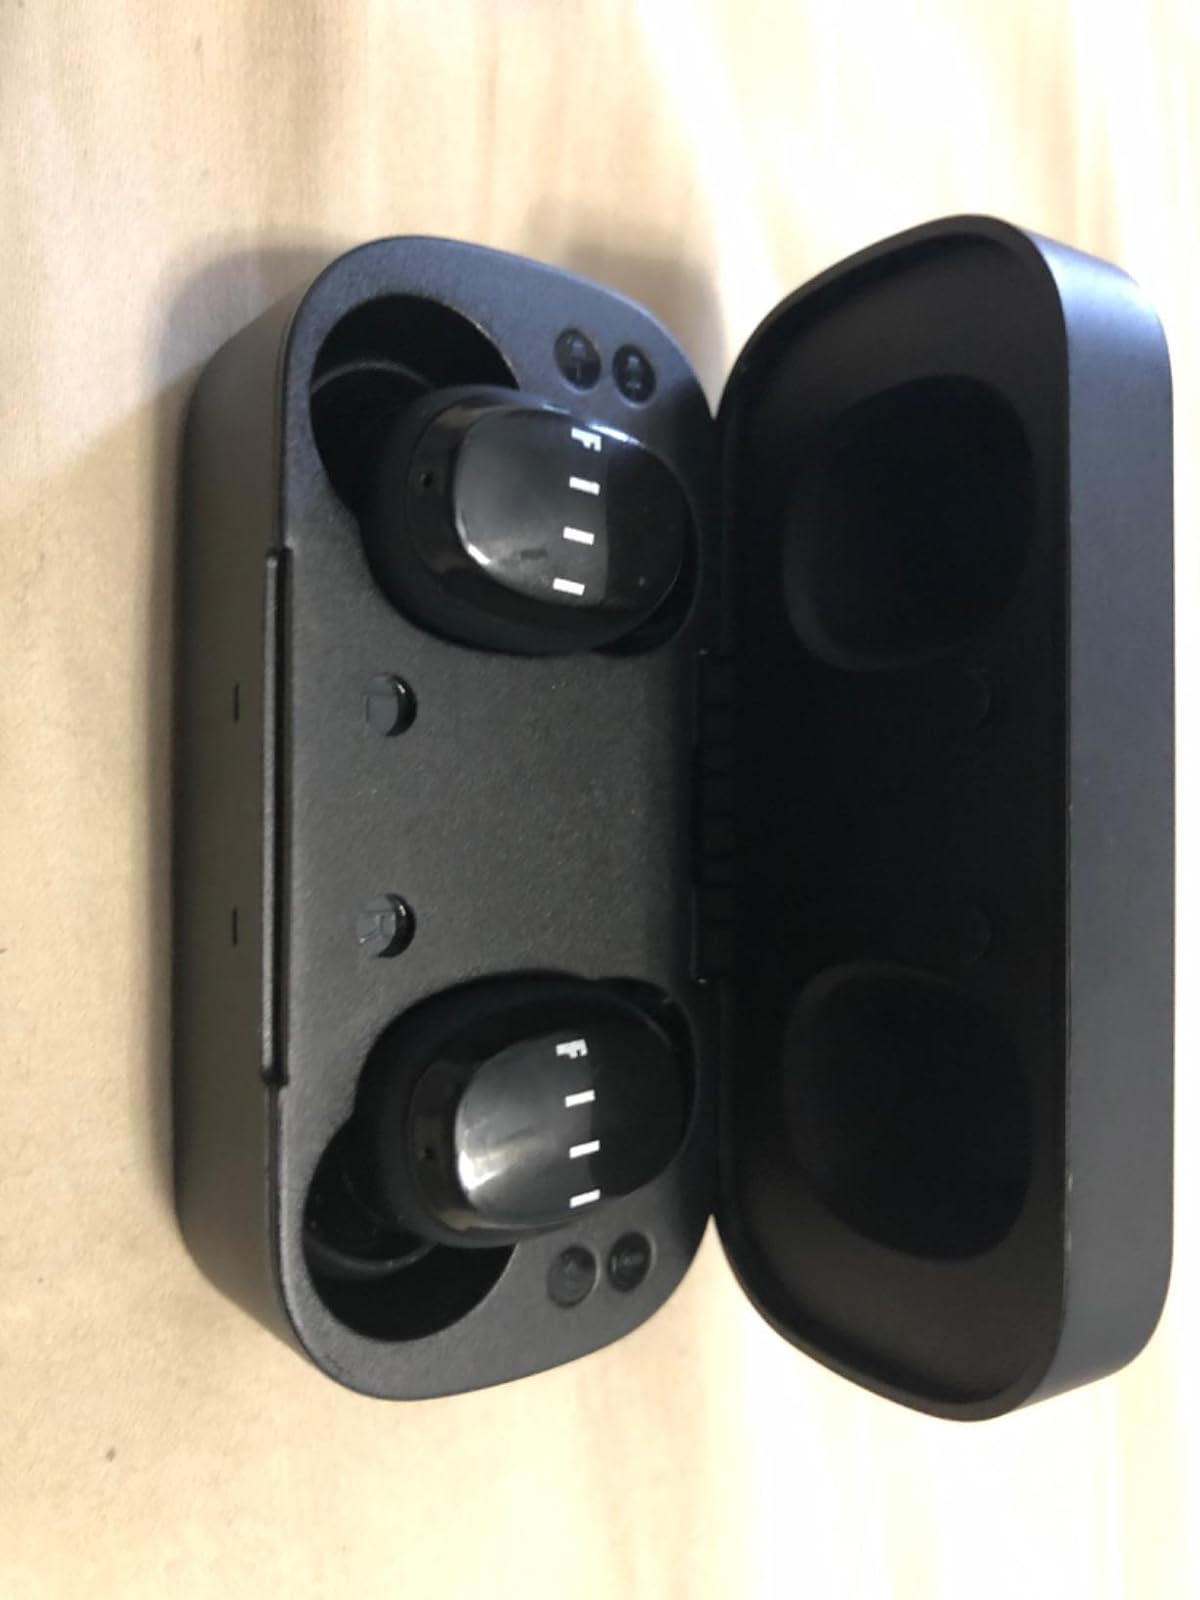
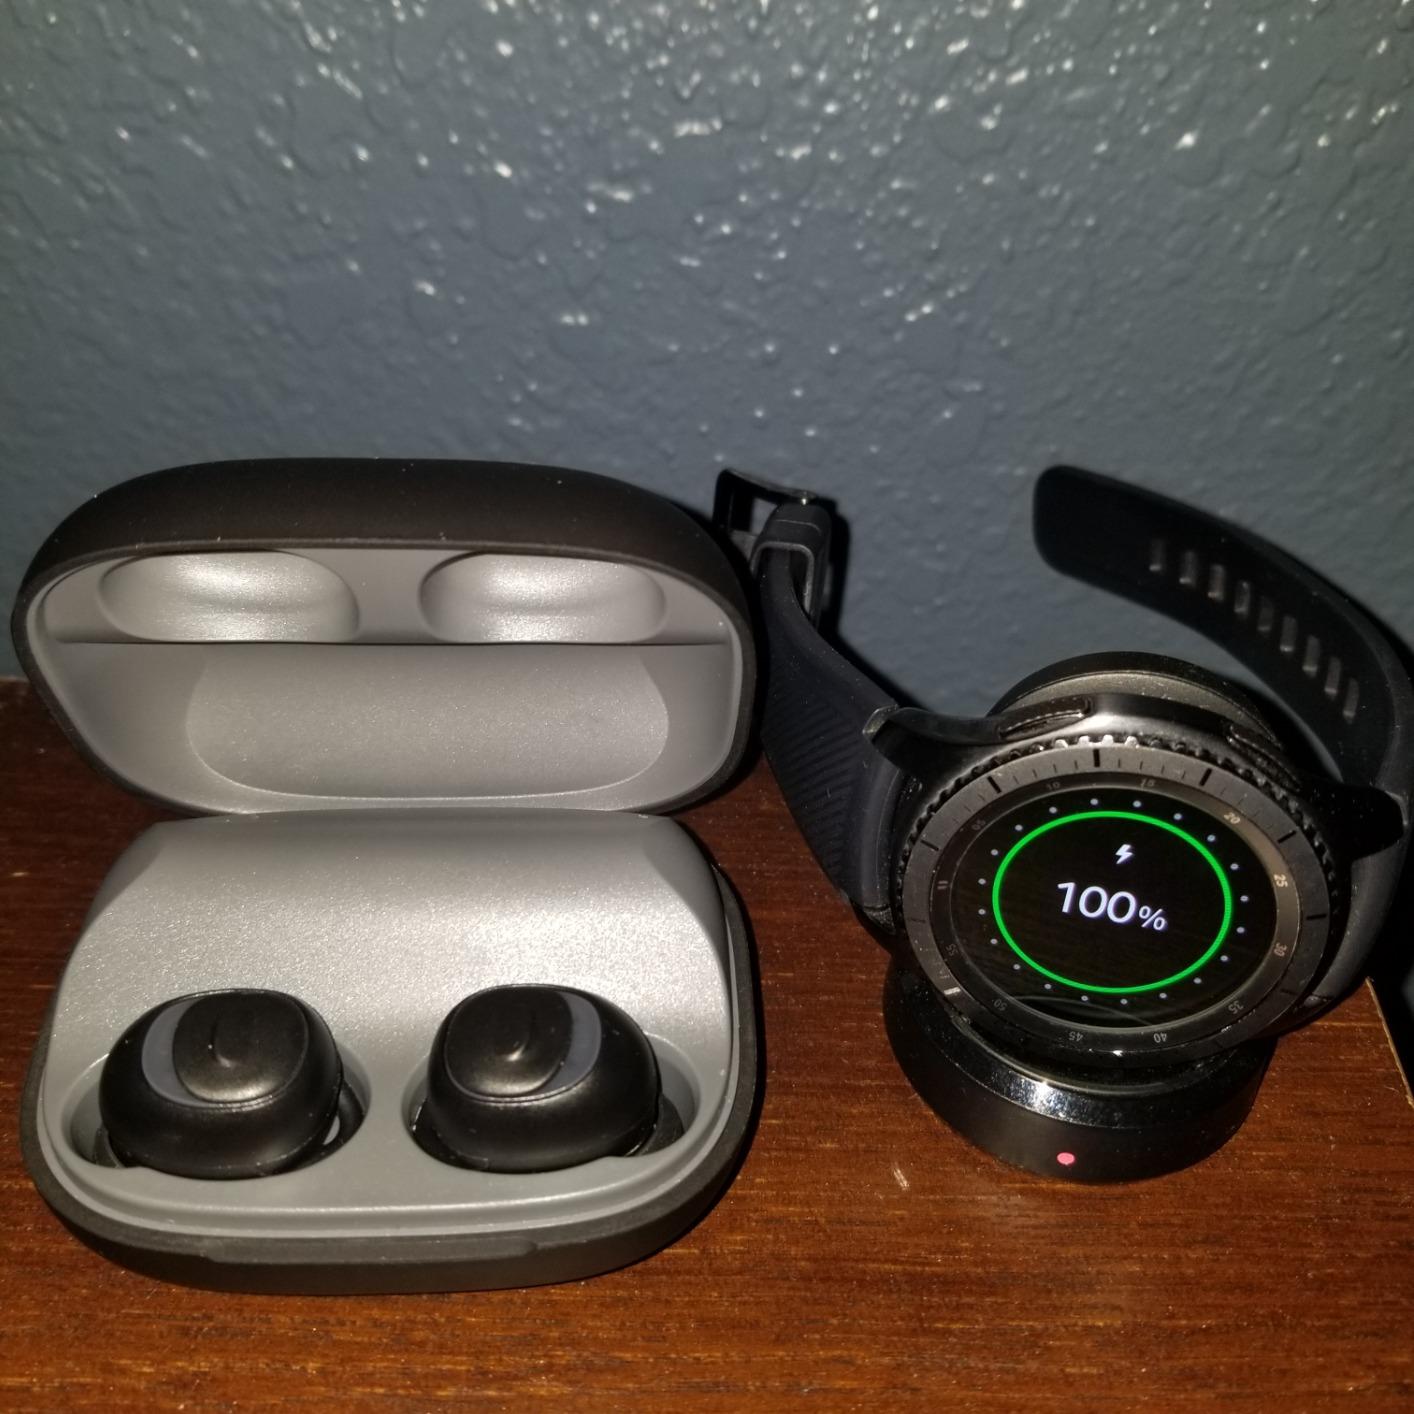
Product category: earbuds
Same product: no